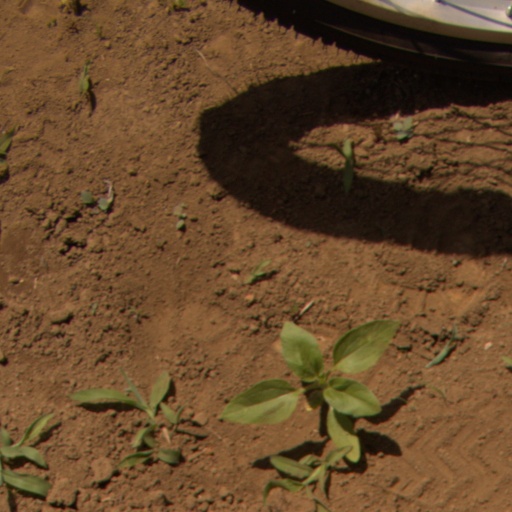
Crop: Jerusalem artichoke